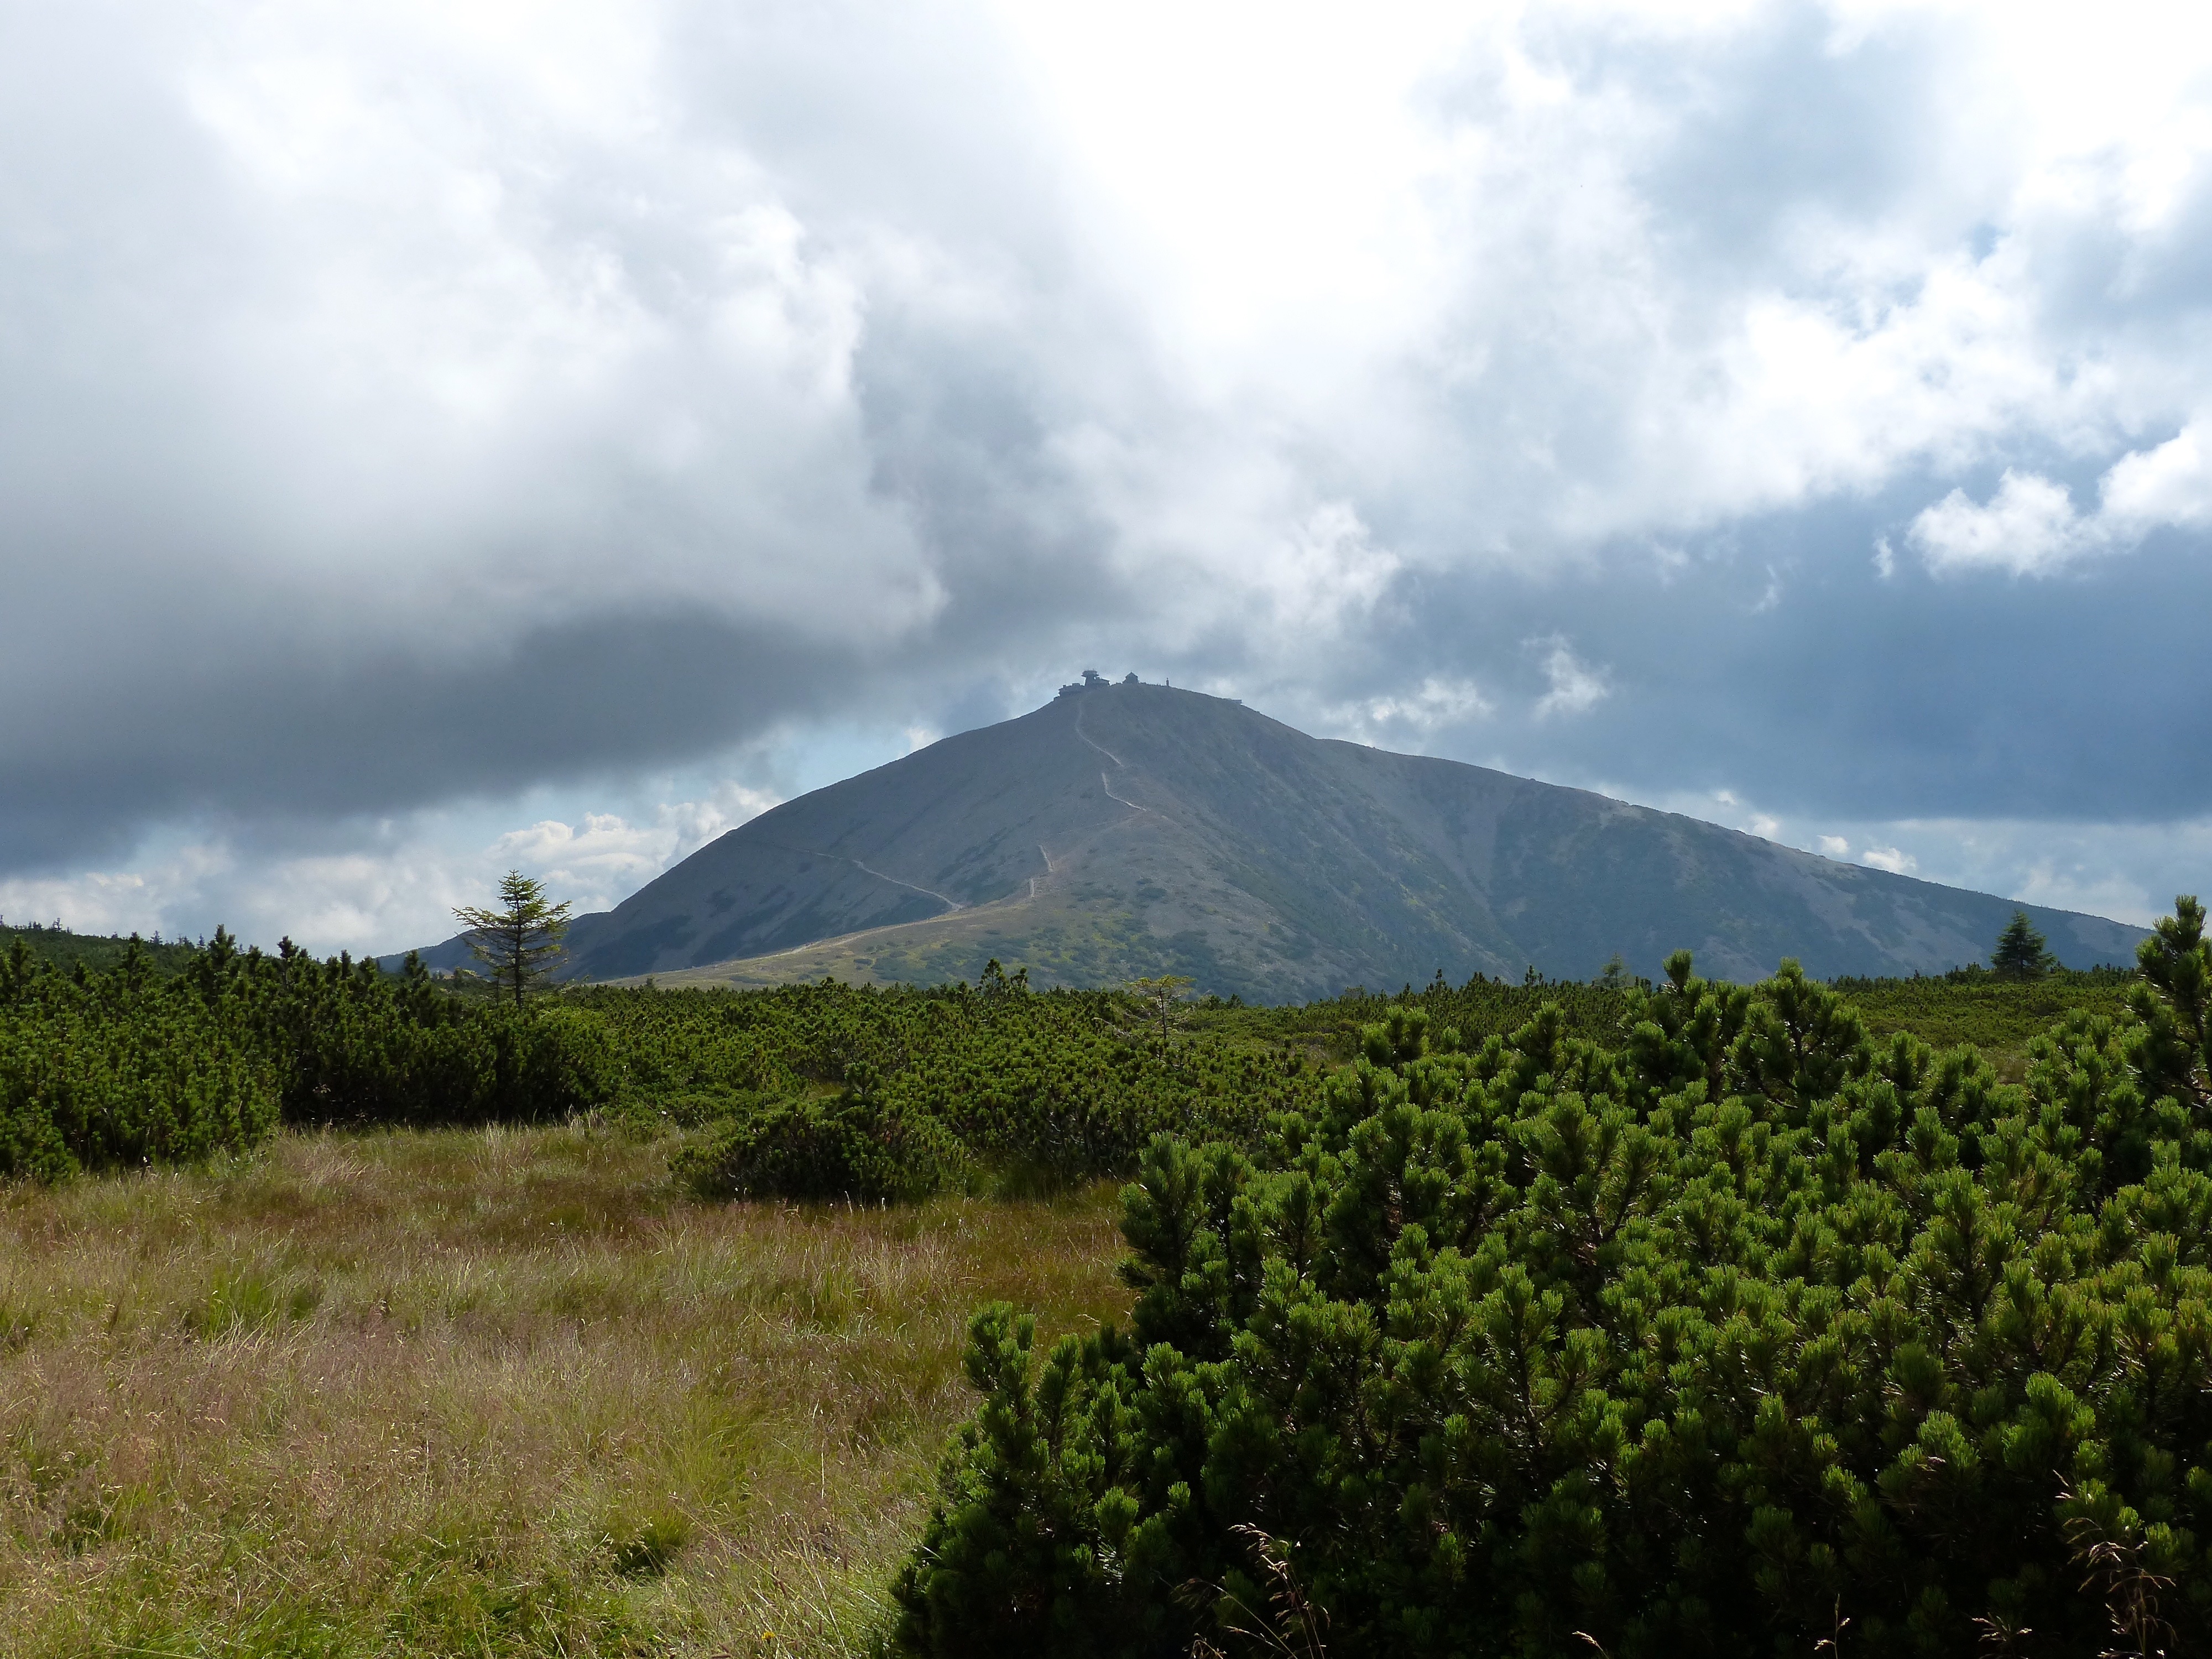
landscape, nature, forest, wilderness, mountain, cloud, hiking, trail, field, meadow, hill, mountain range, summer, travel, europe, highland, ridge, plain, woods, mountains, grassland, plateau, republic, fell, czech, krkonose, snezka, riesengebirge, ecosystem, giantmountains, rural area, landform, geographical feature, atmospheric phenomenon, mountainous landforms